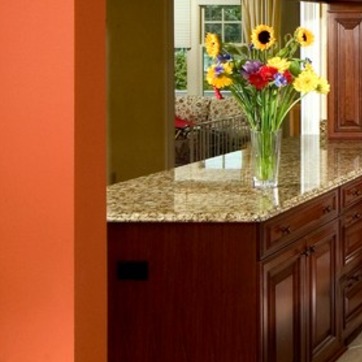
Material: polishedstone